The Ones Below

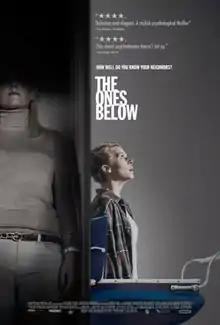
Theatrical release poster

The Ones Below is a 2015 British thriller directed by David Farr in his feature debut. It was shown in the Panorama section at the 66th Berlin International Film Festival and released on 11 March 2016 in the United Kingdom.